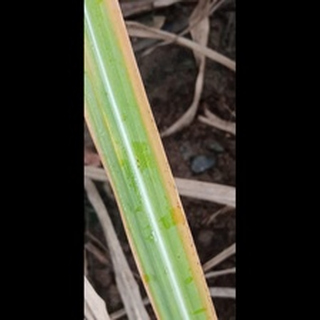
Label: sugarcane_yellow_leaf_disease